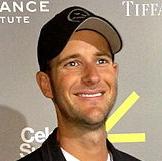
Age: 32